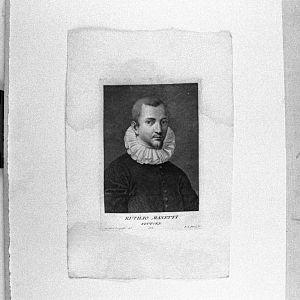
Portrait du Rutilio Manetti ((1571-1639)
Rutilio Manetti est un peintre italien de l'école siennoise.